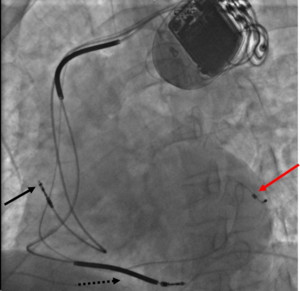
La resynchronisation cardiaque est une technique de traitement de l'insuffisance cardiaque par pose d'un stimulateur cardiaque spécial permettant la délivrance d'une stimulation électrique simultanée sur plusieurs points des ventricules. Elle est appelée également stimulation multisite.